Lonely Graves Historic Reserve

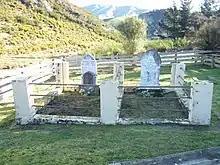

In the photograph, Rigney's grave is on the right. On the left is the grave of “Somebody's Darling”, with the remains of Rigney's wooden headboard attached to the marble headstone.